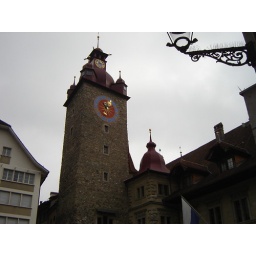
clock tower in the square next to the fountian